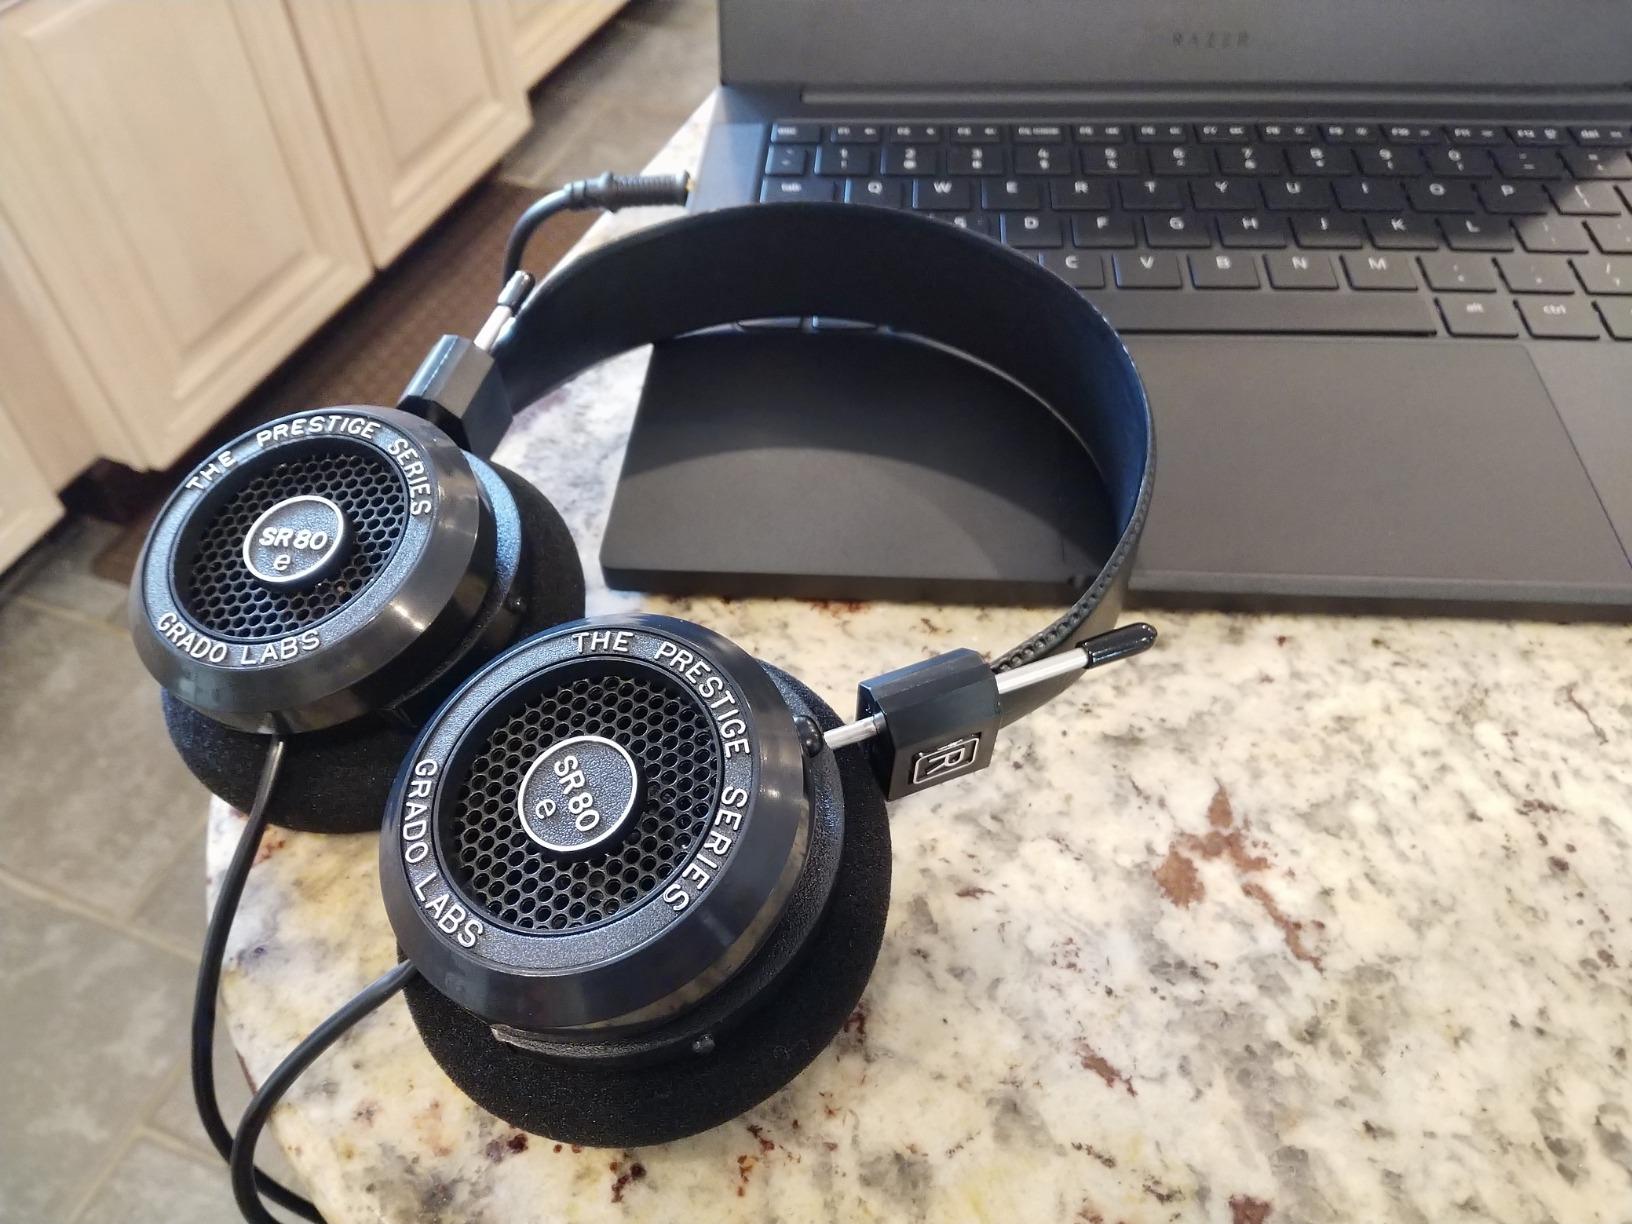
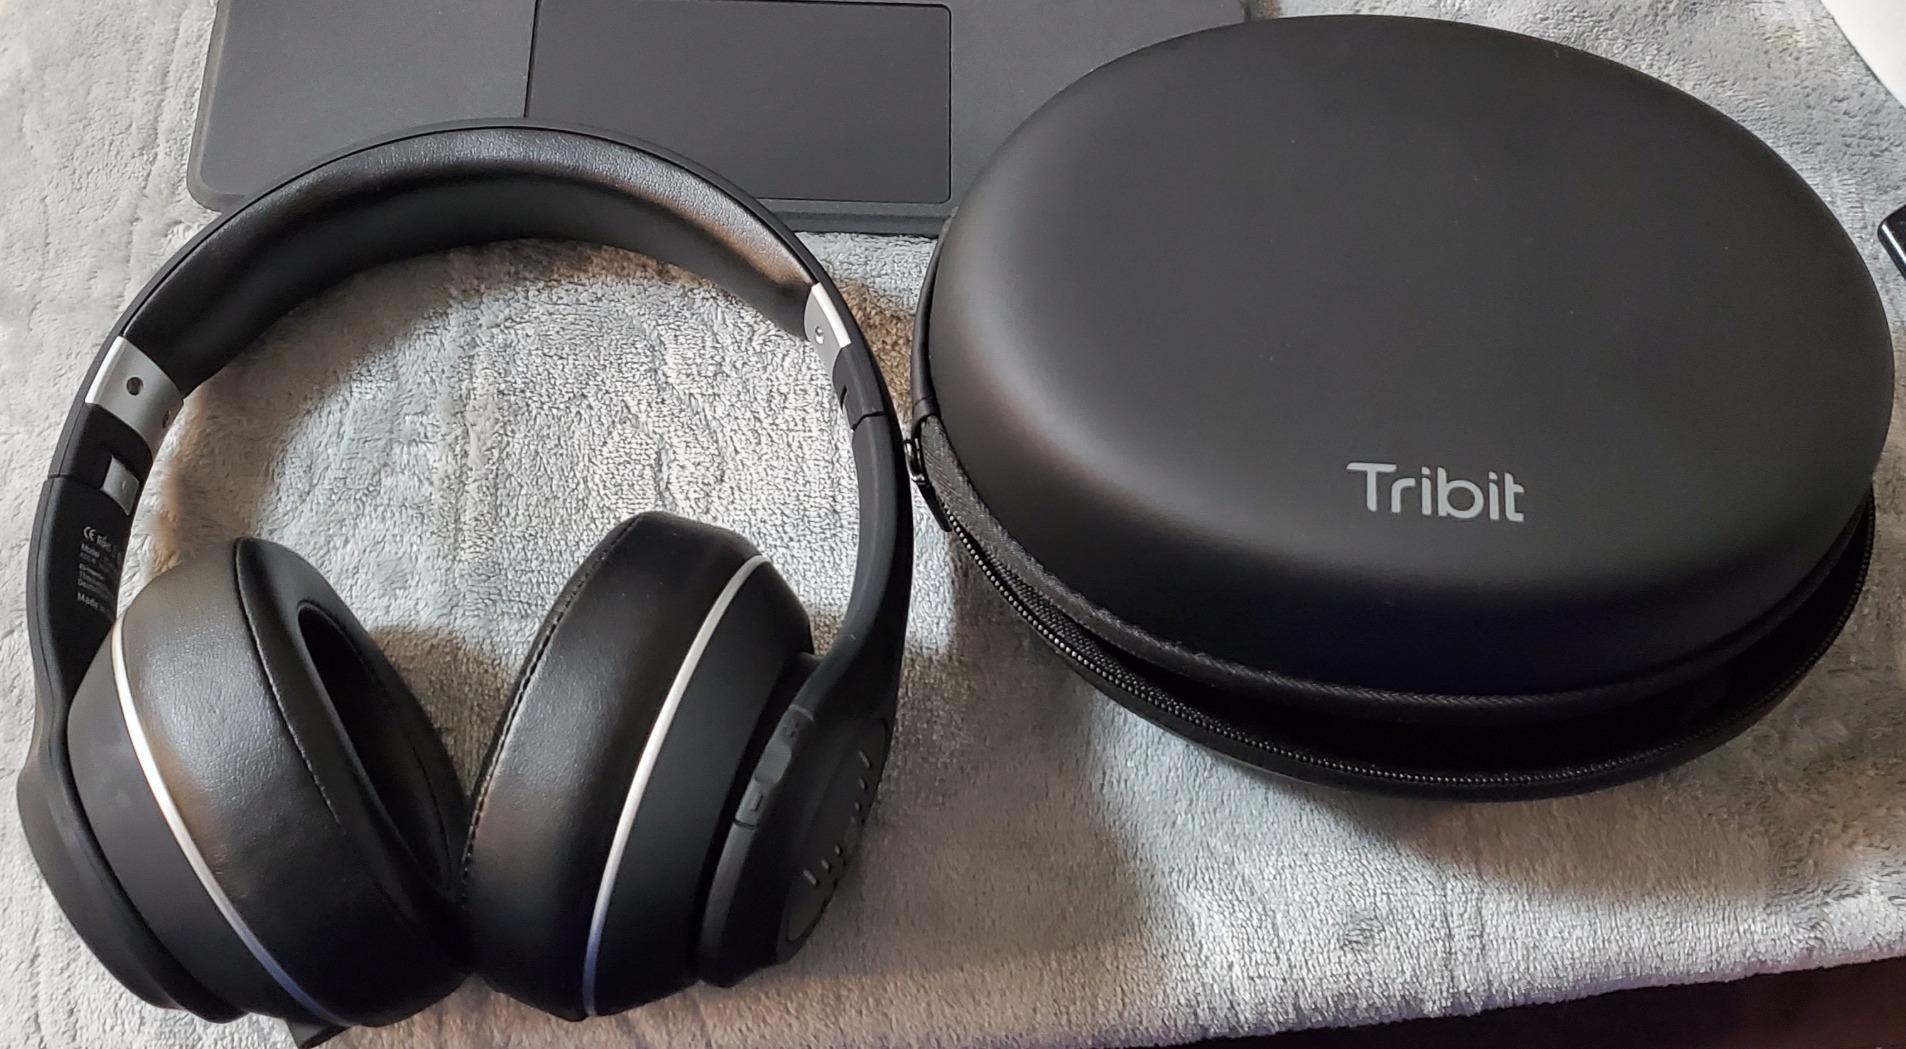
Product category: headphones
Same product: no